South Park (video game)

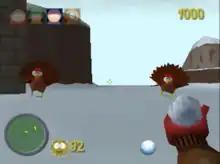
The player uses snowballs to attack enemy turkeys in an early level.

"South Park" is a first-person shooter. The game's single-player mode places the player in control of one of the four main characters of "South Park" (Cartman, Kyle, Stan or Kenny). The player must defeat a variety of enemies using the various weapons found throughout each stage in order to reach the exit point at the end.